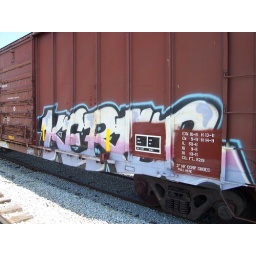
Some neat graffiti on a train car parked in Quincy, Ohio.